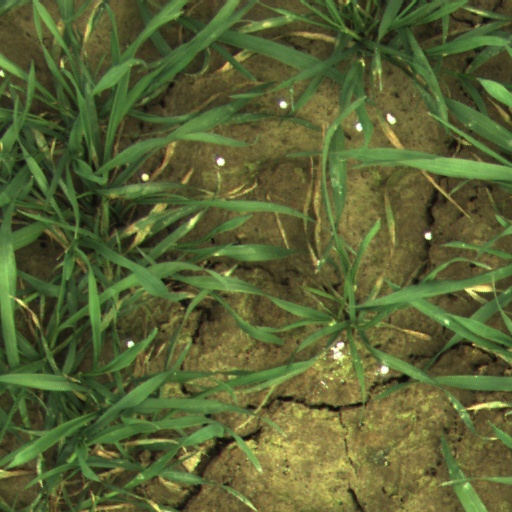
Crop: wheat